Luis Herrera de la Fuente

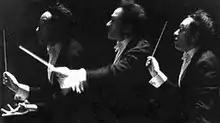
Conducting The Orquesta Sinfónica Nacional of Mexico in the city of Monterrey, Mexico in 1970

Luis Herrera de la Fuente (April 25, 1916 – December 5, 2014) was a Mexican conductor, pianist, violinist, composer and writer of the 20th century. De la Fuente gained many recognitions and awards in Mexico and worldwide. He conducted the Orquesta Sinfónica Nacional of Mexico for 18 years. He was also conductor of the Orquesta Sinfónica de Minería.